List of Danish operatic sopranos

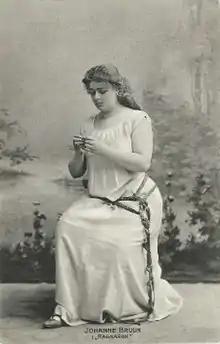
Johanne Brun as Sieglinde

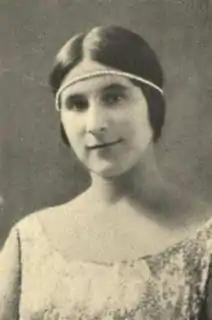
Ebba Wilton

This is a list of operatic sopranos and mezzo-sopranos who were born in Denmark or whose work is closely associated with that country.